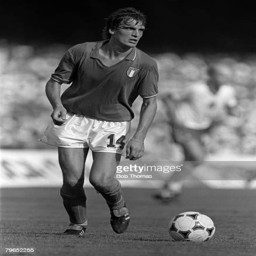
soccer player on the ball